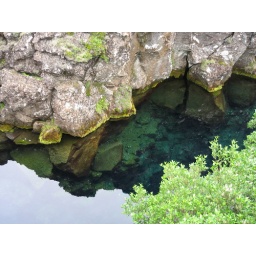
Fissure filled in with amazingly clear water